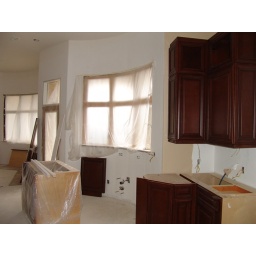
Nearly completed inside radius wall construction using Flex-C Header and Flex-C Trac in an ICF Construction custom home in Danville, CA.